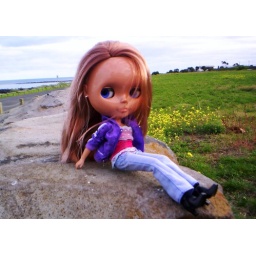
'I'm sitting in bird doody.'